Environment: real
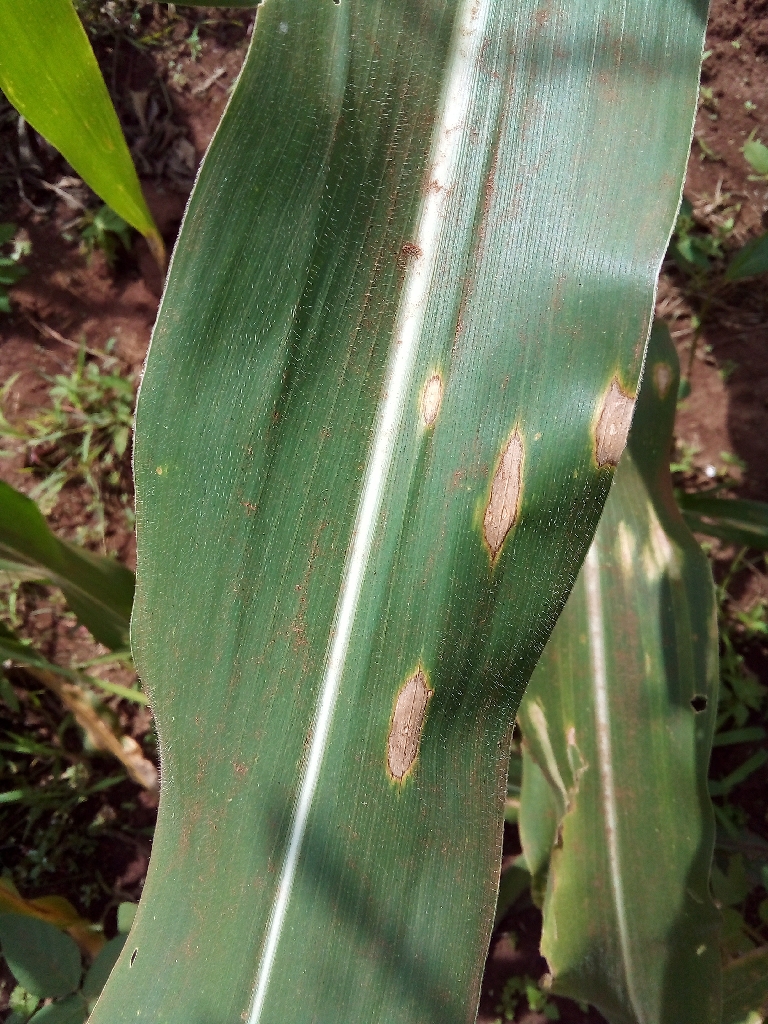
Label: northern_corn_leaf_blight